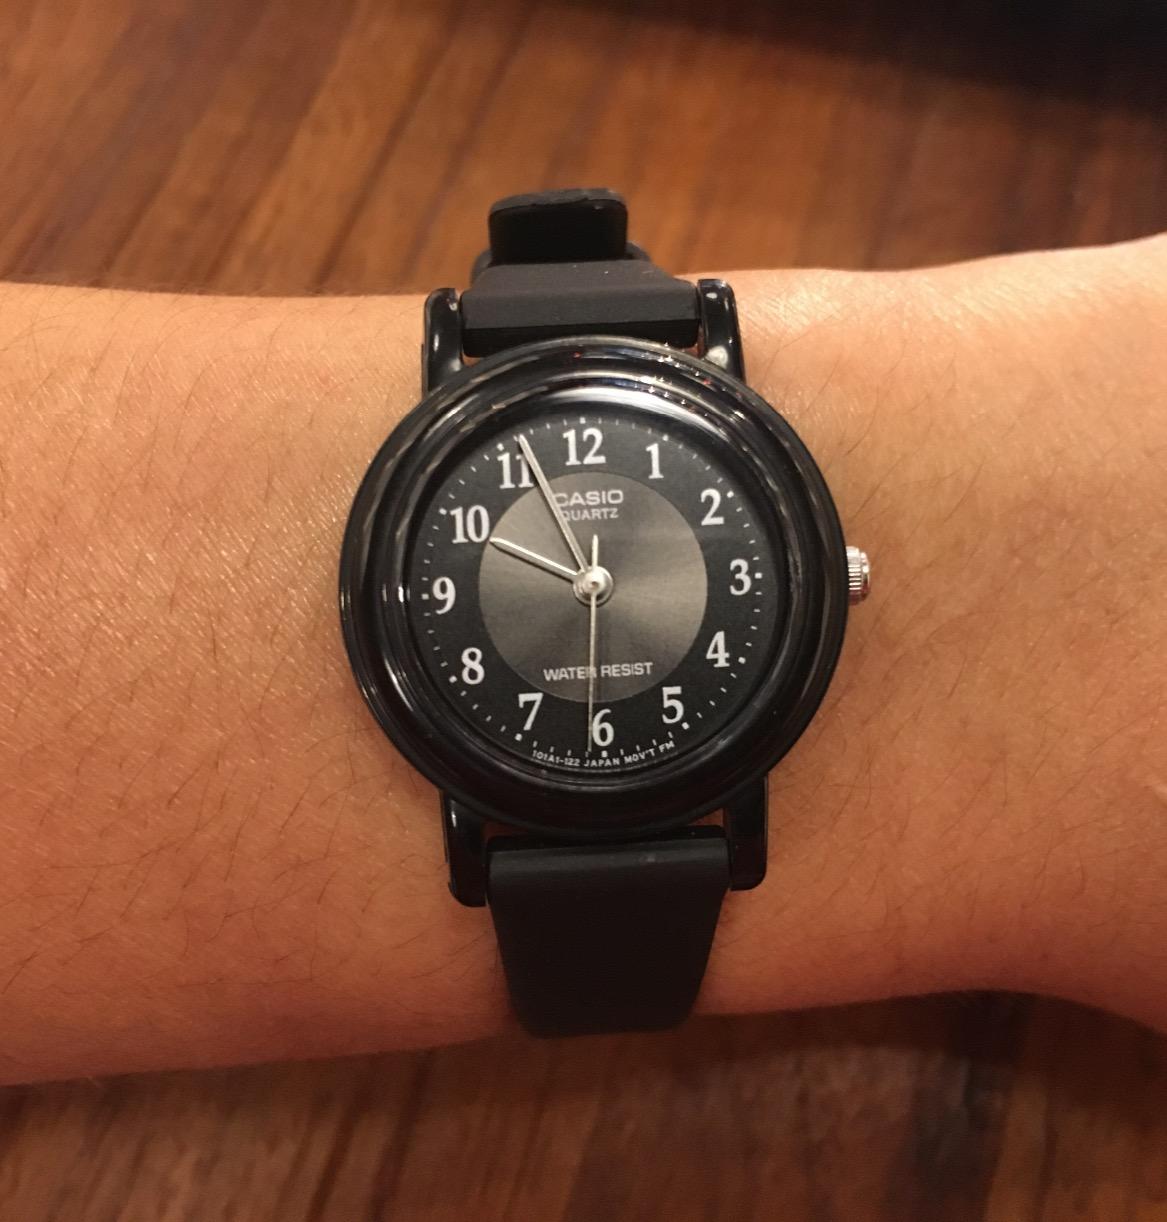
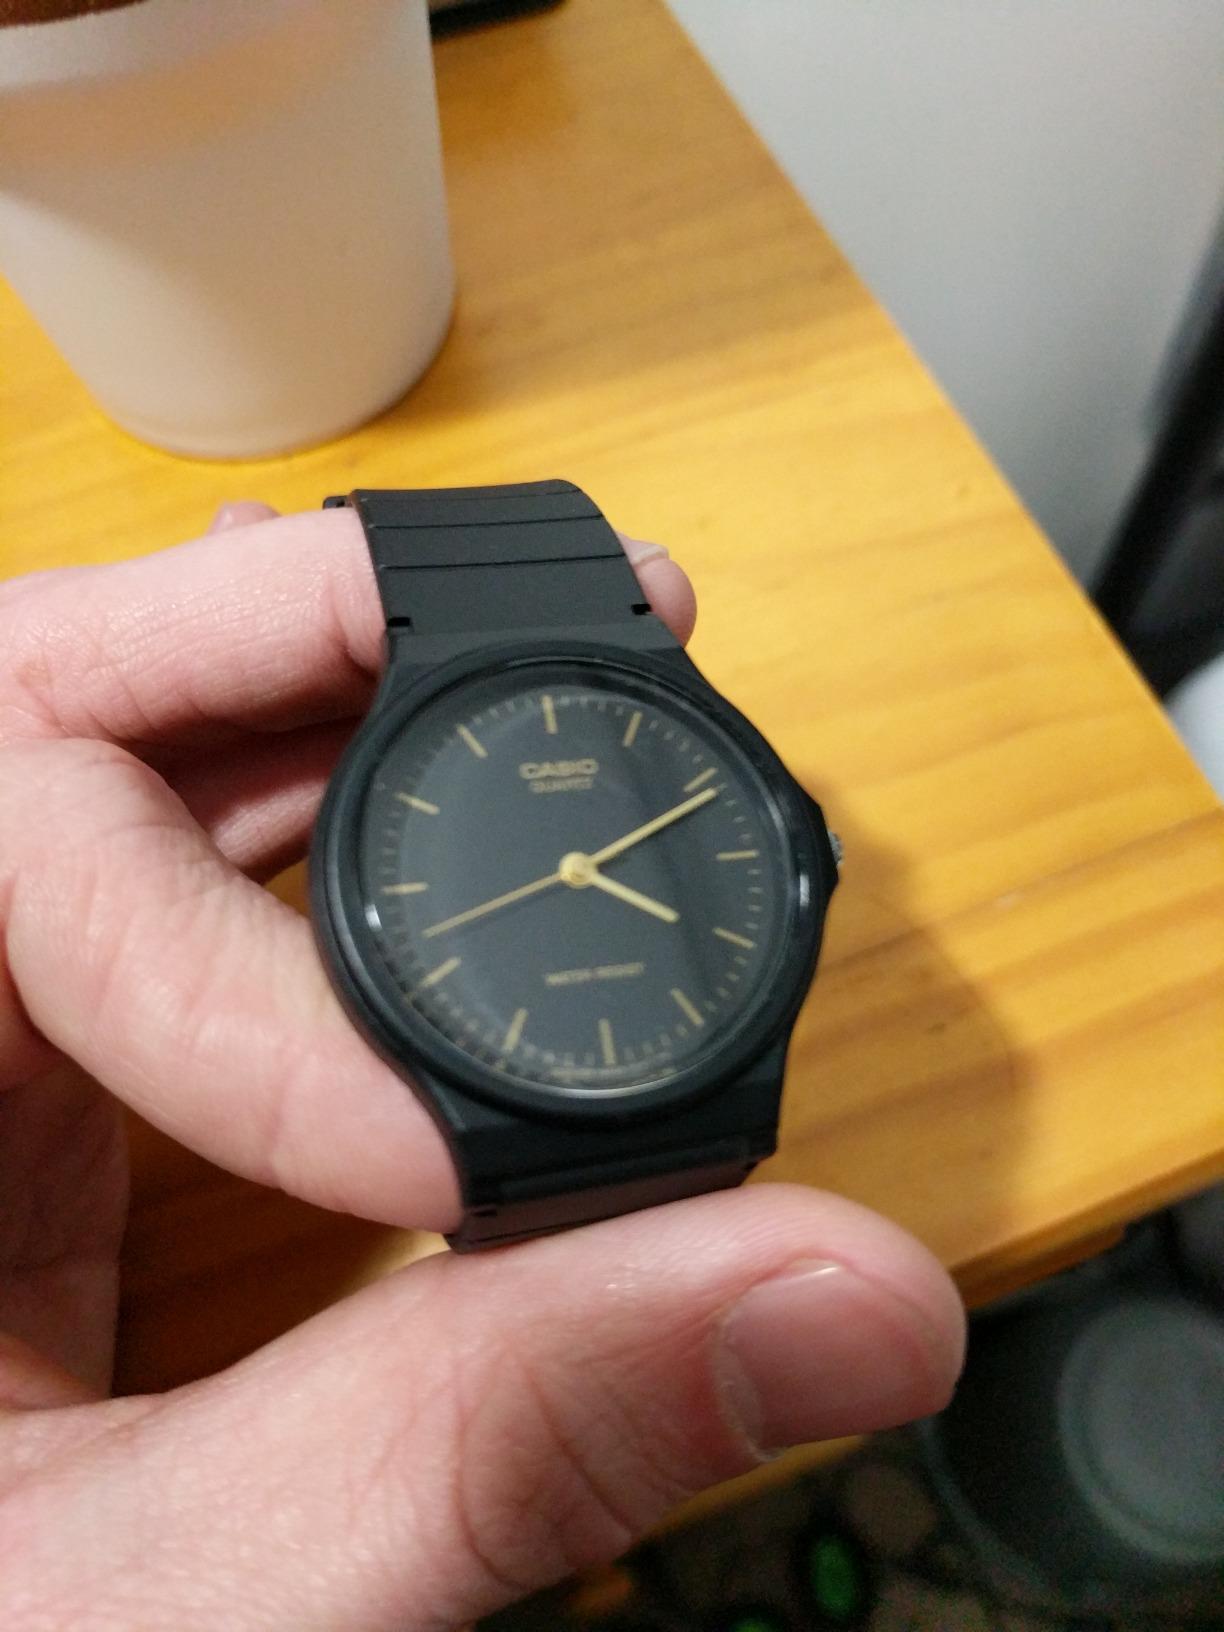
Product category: accessories_watch
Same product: no